Electronic Arts

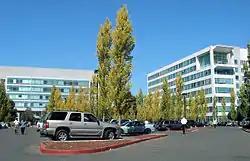
EA headquarters in October 2007

In 1994, Electronic Arts and THQ signed a licensing agreement to develop and release EA's titles, like "John Madden Football", "FIFA International Soccer", "Shaq Fu", "Jungle Strike" and Urban Strike for various consoles. In 1995, Electronic Arts won the European Computer Trade Show award for best software publisher of the year. As the company was still expanding, they opted to purchase space in Redwood Shores, California in 1995 for construction of a new headquarters, which was completed in 1998. Early in 1997, "Next Generation" identified Electronic Arts as the only company to regularly profit from video games over the past five years, and noted it had "a critical track record second to none". In 1999, EA replaced their long-running Shapes logo with one based on the EA Sports logo used at the time. EA also started to use a brand-specific structure around this time, such as names like Westwood Studios, Maxis, Jane's Combat Simulations and Bullfrog Productions, as well as the short-lived label Gonzo Games with the main publishing side of the company (also known as Action and Entertainment) rebranding to EA Games in 2000. The EA Sports brand was retained for major sports titles, the new EA Sports Big label would be used for casual sports titles with an arcade twist, and the full Electronic Arts name would be used for co-published and distributed titles. EA began to move toward direct distribution of digital games and services with the acquisition of the popular online gaming site Pogo.com in 2001. In 2009, EA acquired the London-based social gaming startup Playfish.